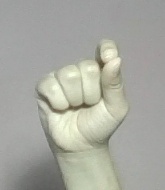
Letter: fa